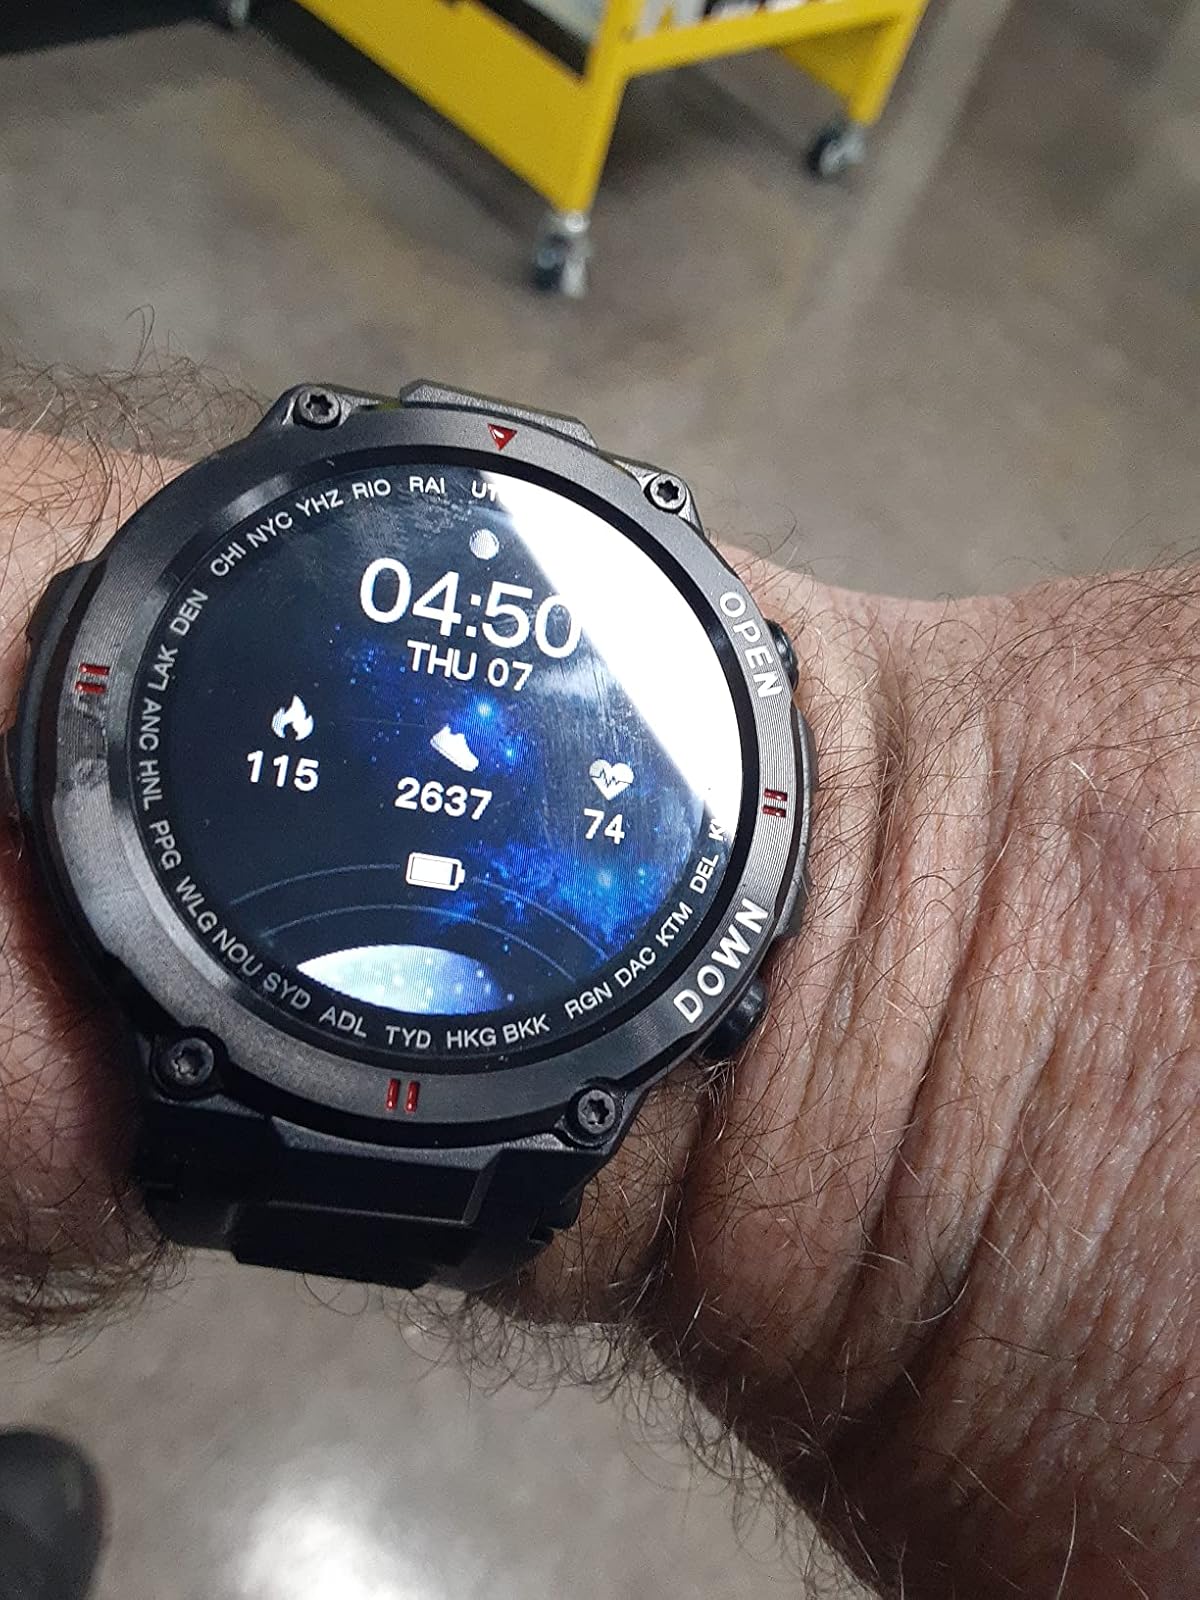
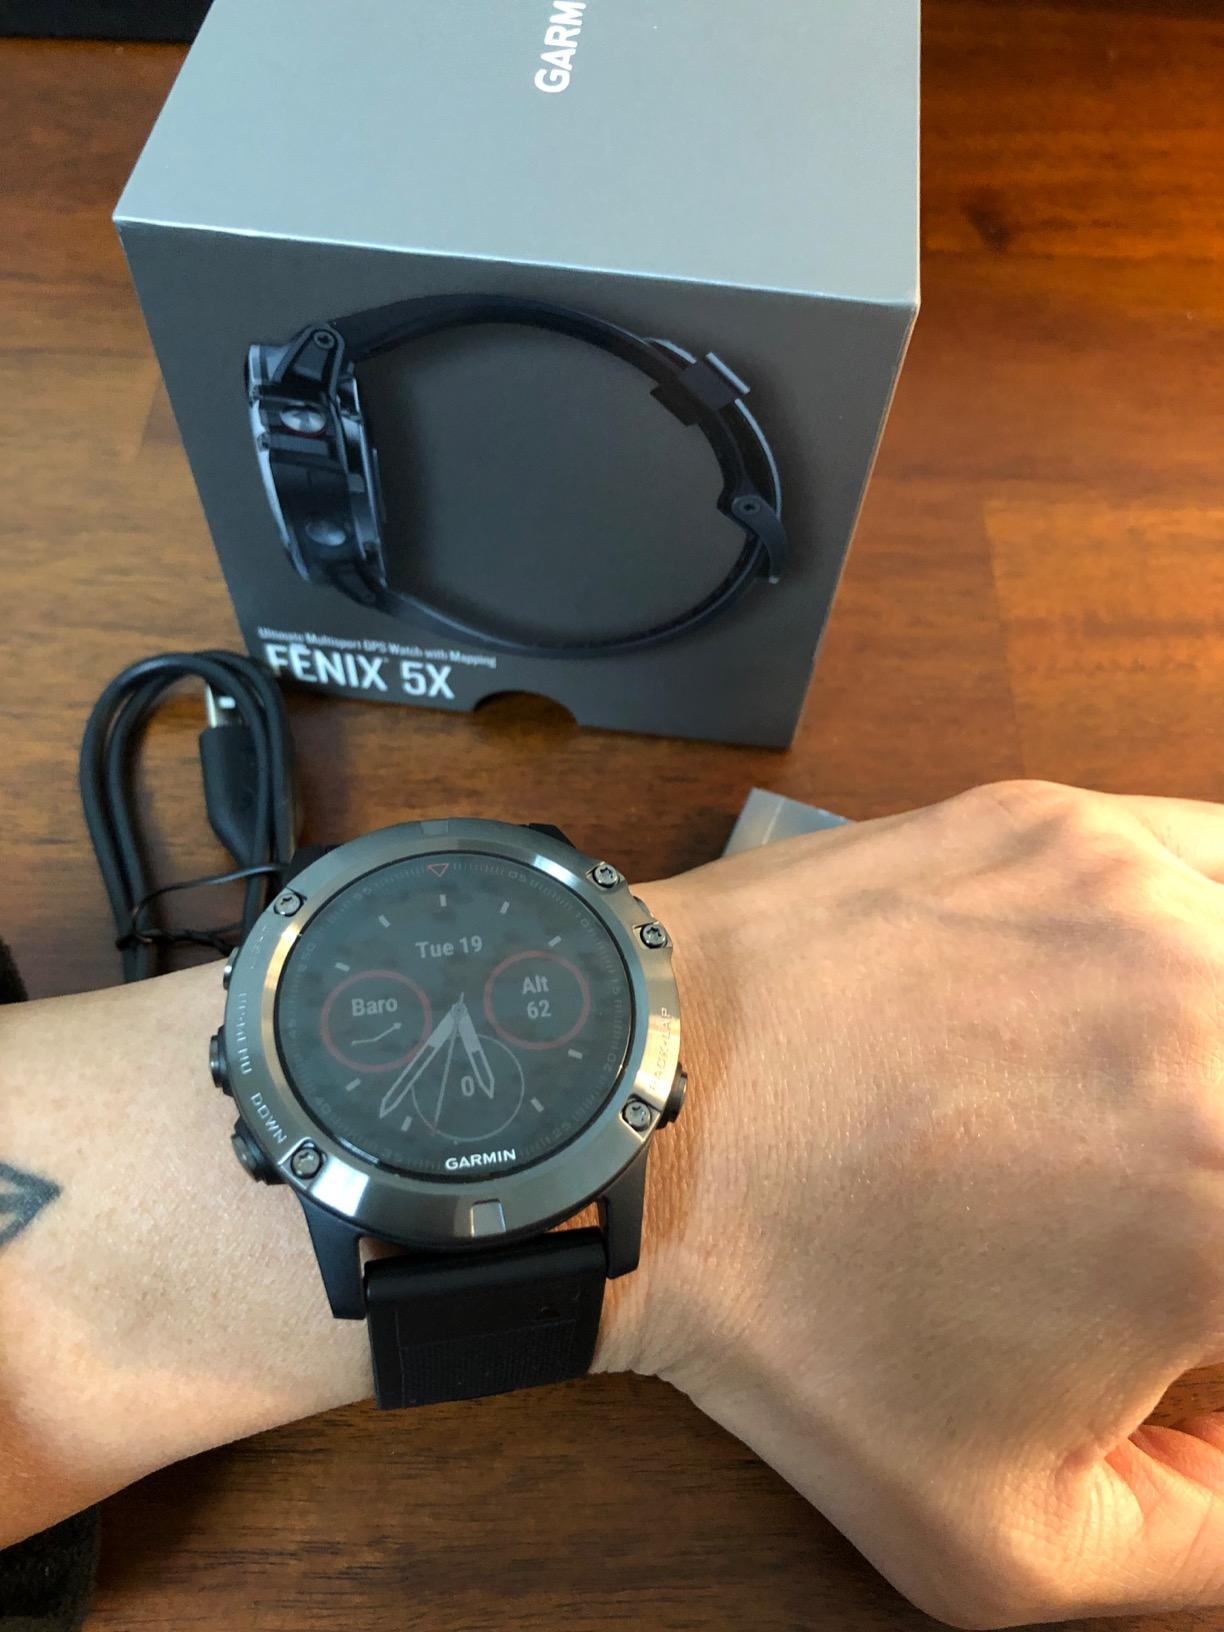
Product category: smartwatch
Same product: no